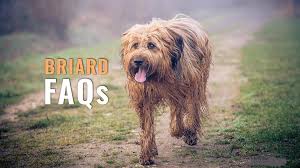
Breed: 230-n000041-briard